San Giovanni Fuoricivitas

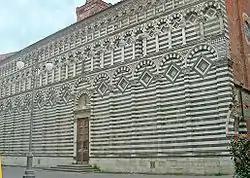
Side view of the church.

San Giovanni Fuoricivitas (also called San Giovanni Evangelista Fuorcivitas or "Forcivitas") is a Romanesque religious church and adjacent buildings in Pistoia, Tuscany, central Italy. The adjective "fuoricivitas" (a mix of Italian and Latin meaning "outside the city") refers to it location, outside of the first set of city walls, when it was founded during the era of Lombard rule in Italy.